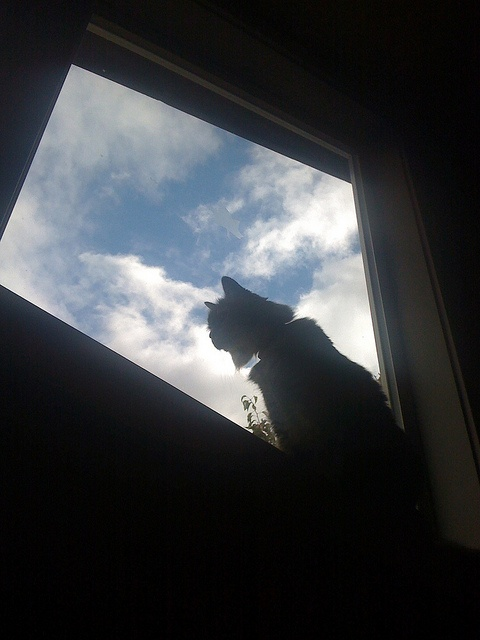
A cat sitting on a window sill looking out on a blue sky.
a cat is sitting in a window sill and a cloudy sky
The skylight is open to the cloudy sky.
A cat is sitting while staring out of a window.
The silhouette of a cat in a windowsill on a cloudy day.